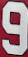
Number: 9